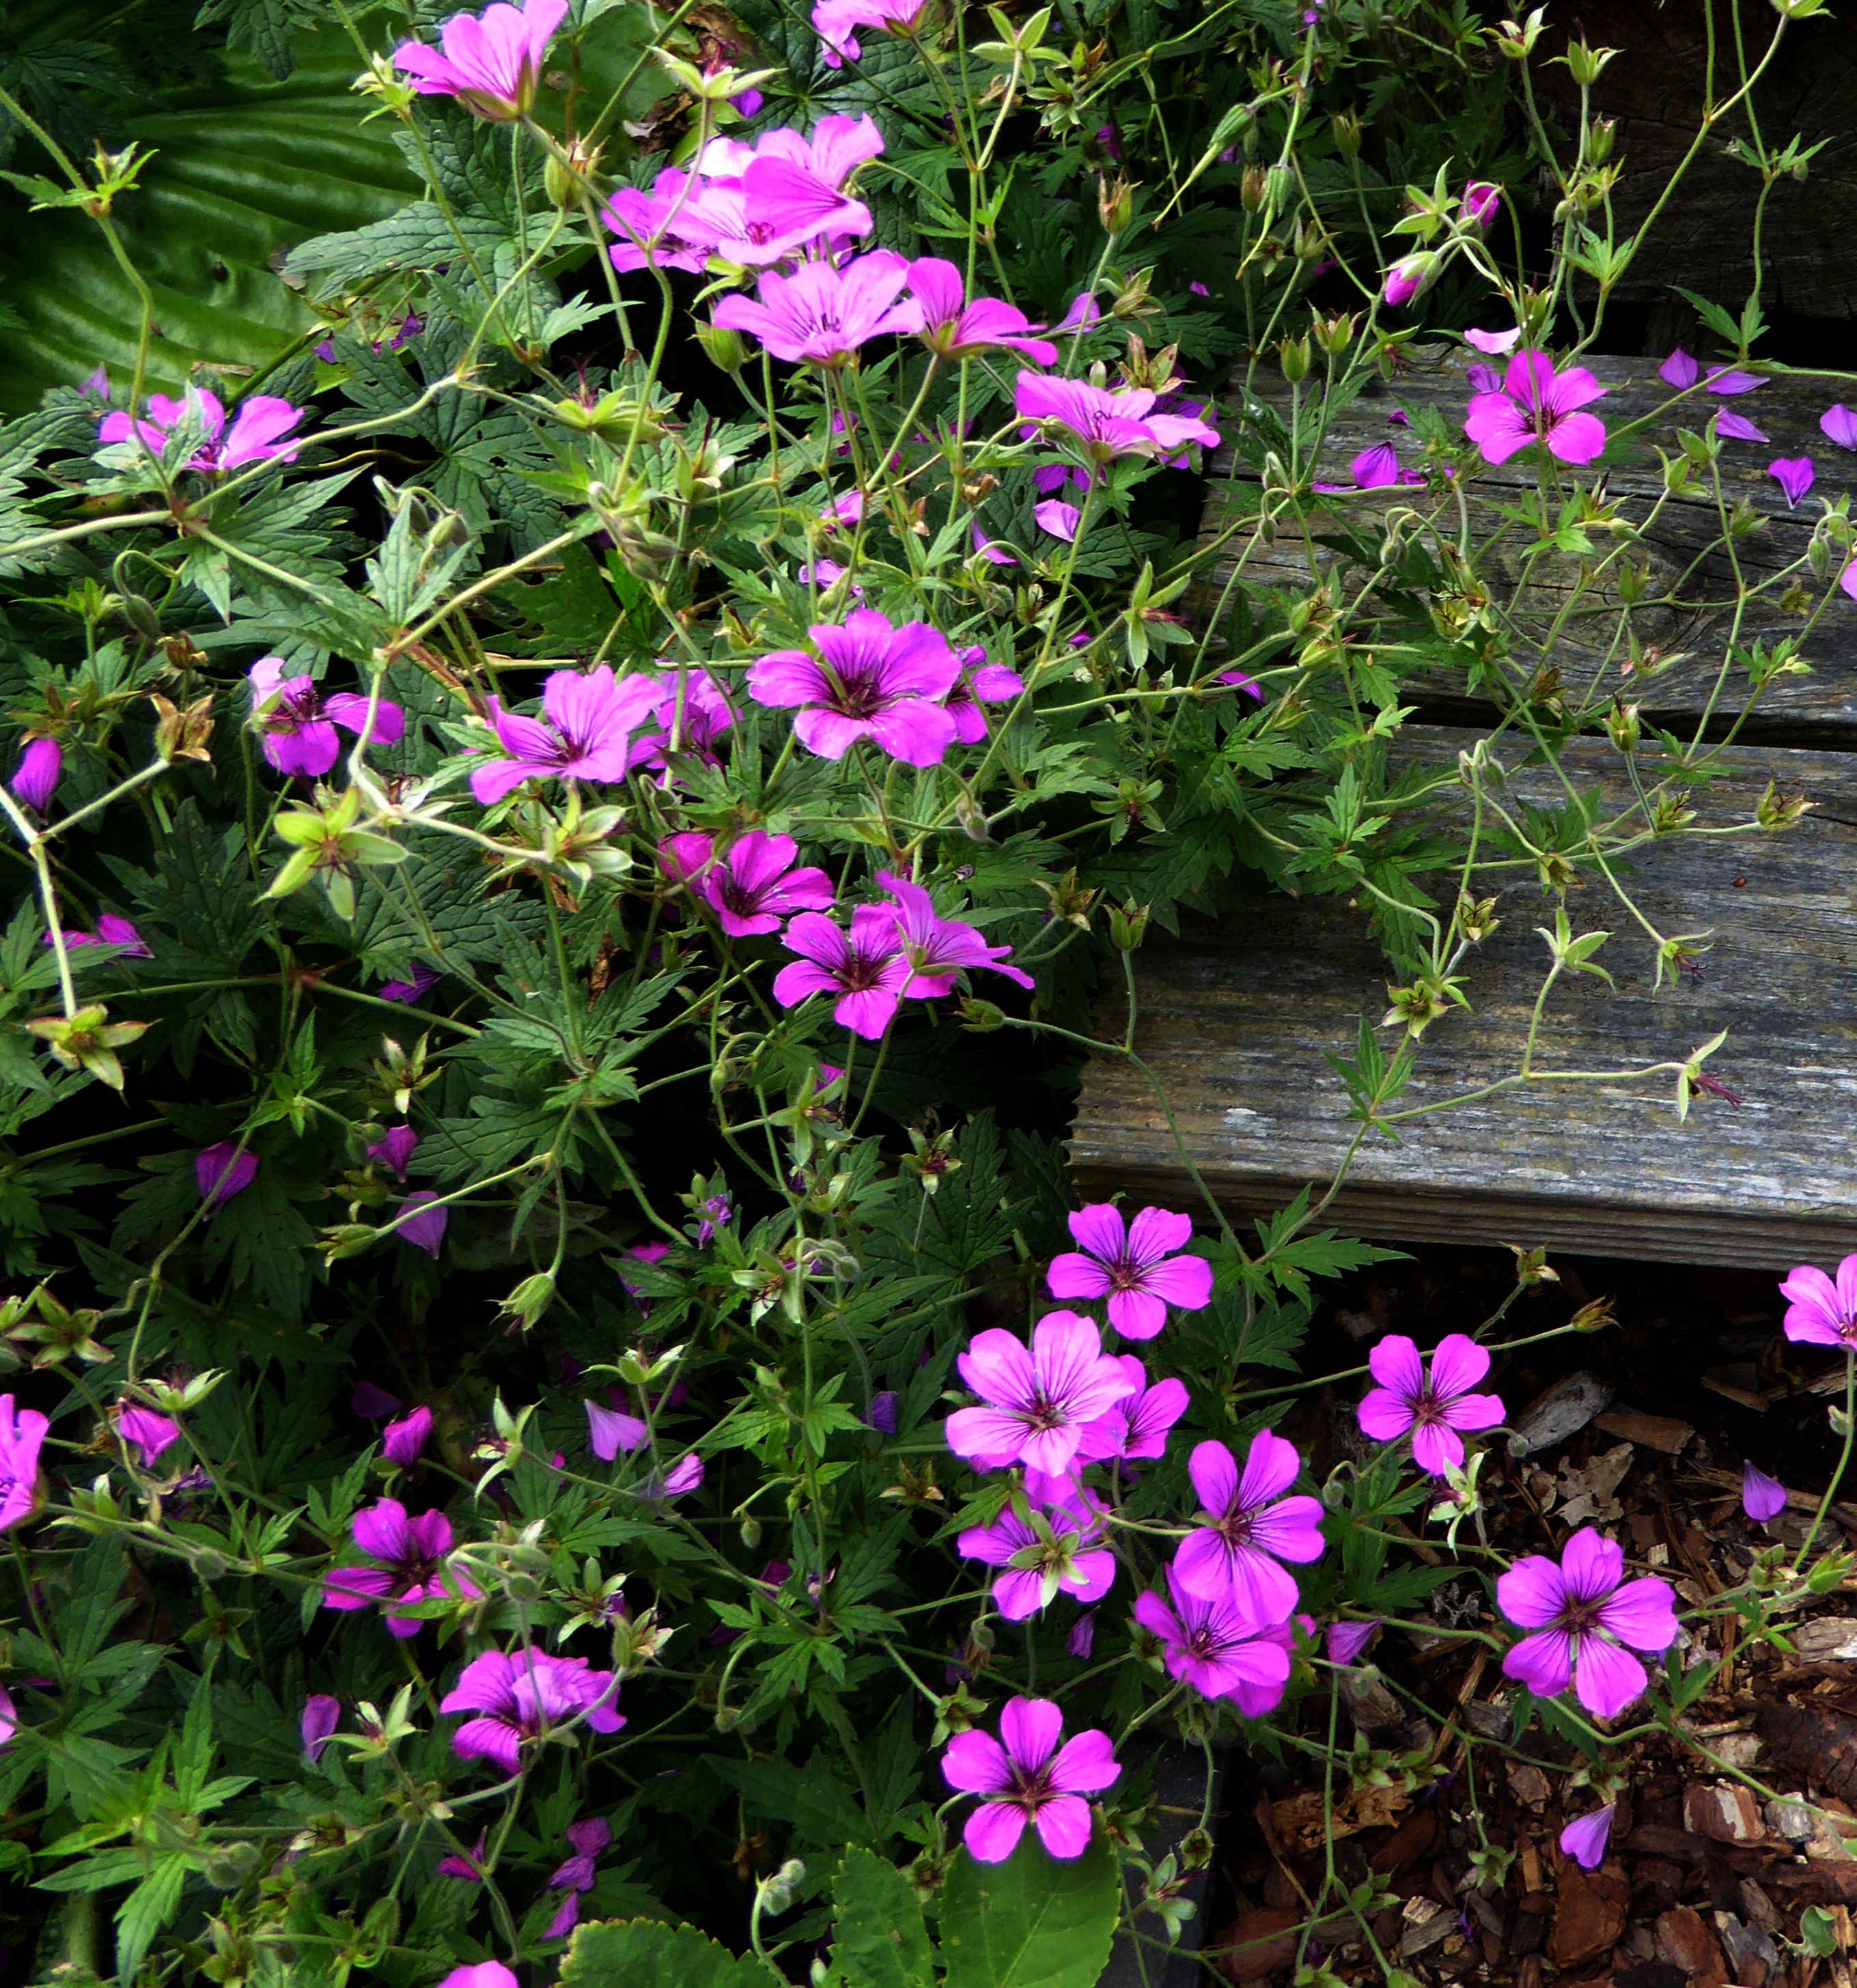
nature, plant, flower, purple, old, overgrown, botany, garden, pink, flora, wildflower, geranium, shrub, small flowers, flowering plant, geraniaceae, garden plants, wooden stage, bellflower family, annual plant, land plant, geraniales